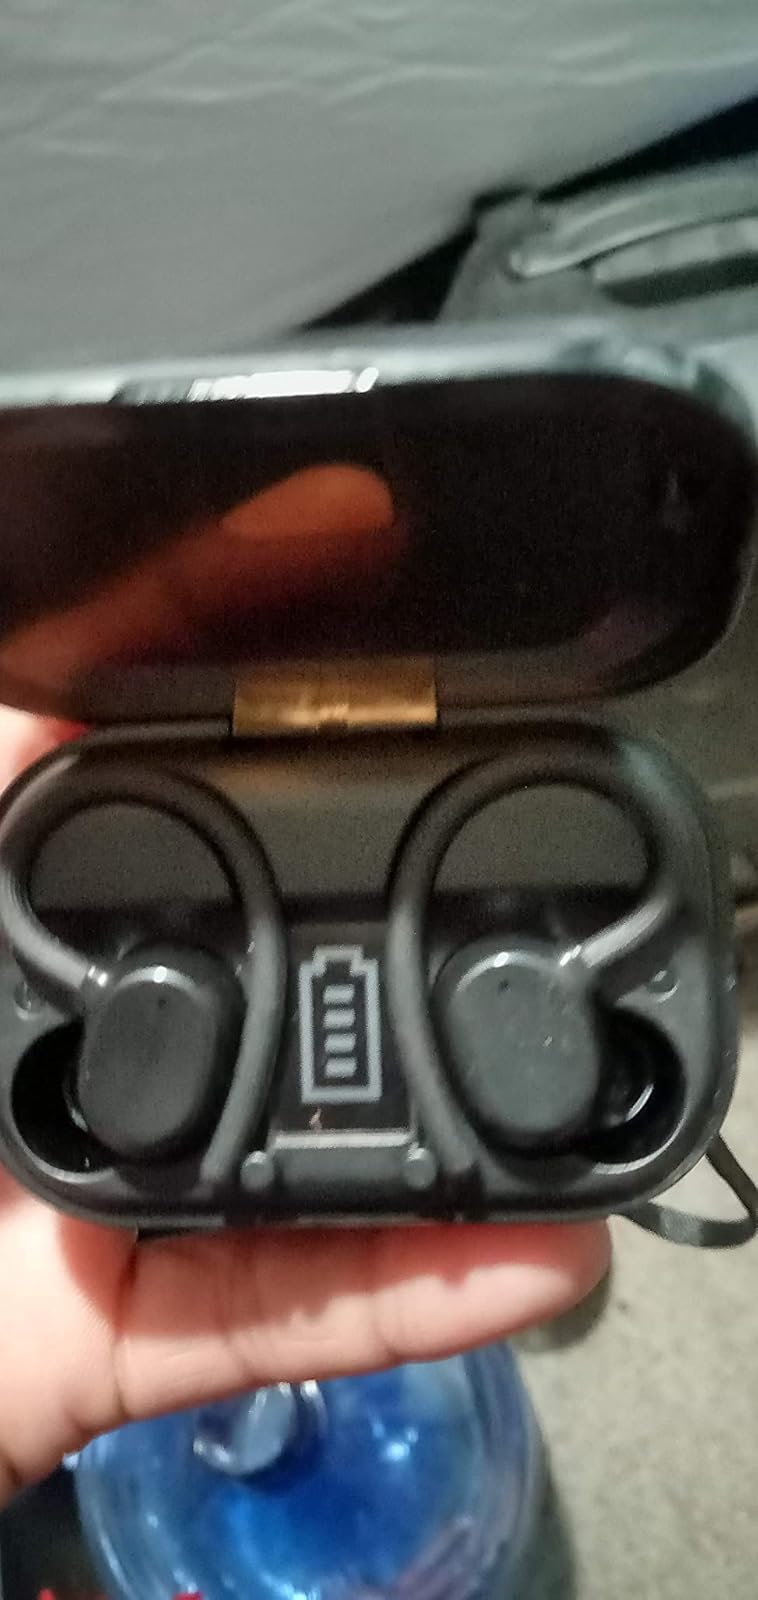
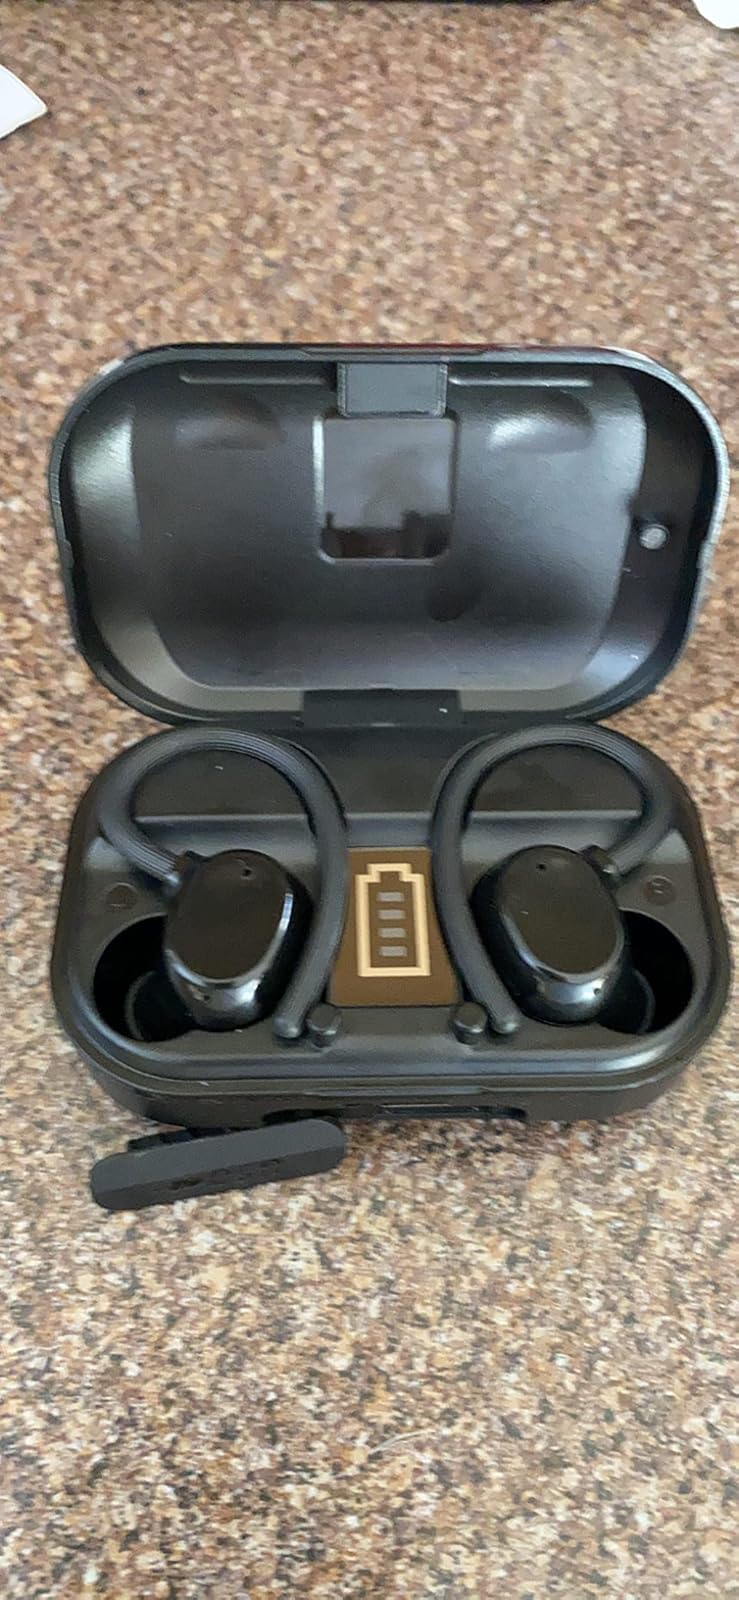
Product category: earbuds
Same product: yes